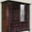
Label: wardrobe